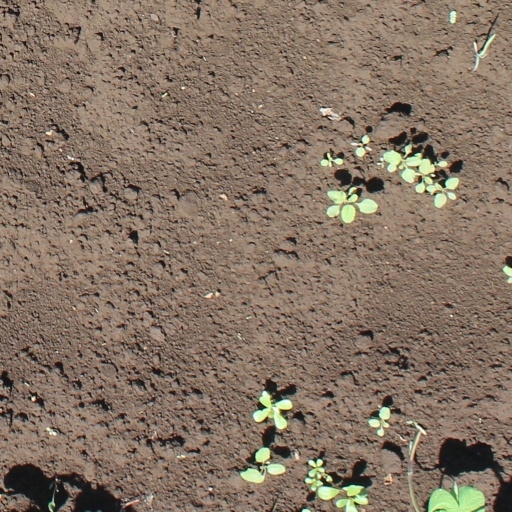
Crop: soybean